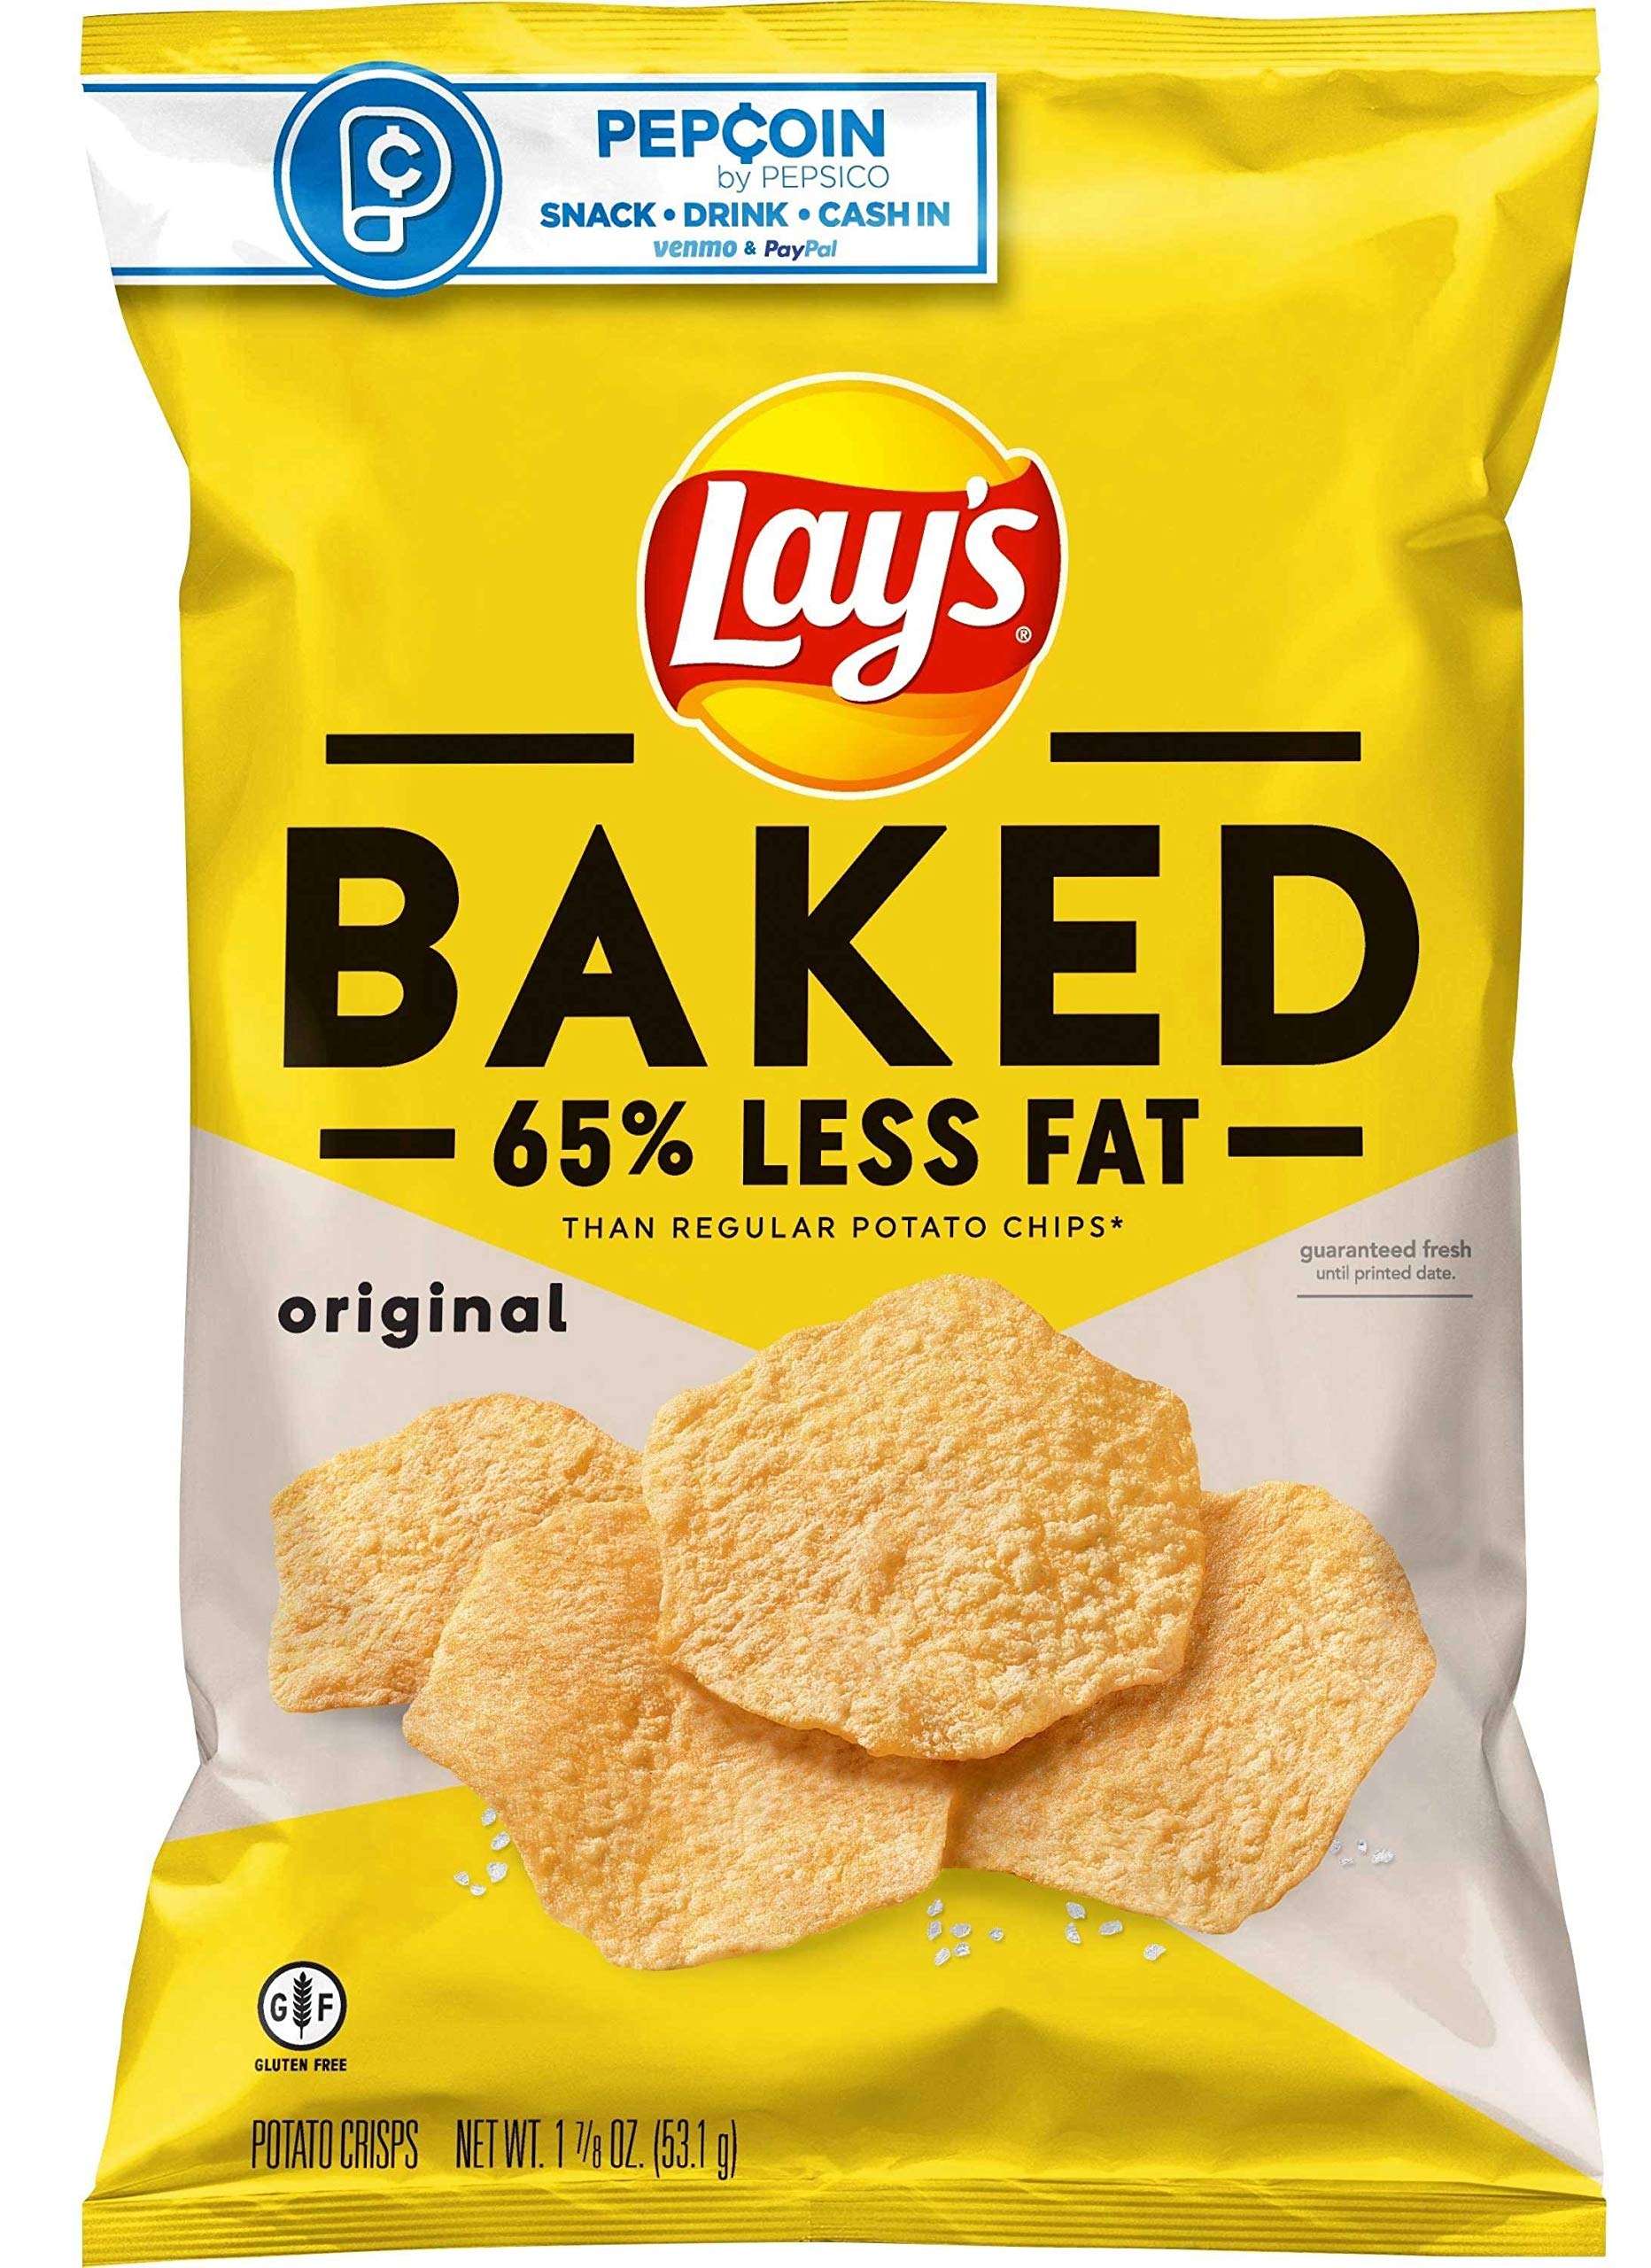
Item Name: Lays Original Baked Potato Crisps, 1.875 Ounce - 24 per case.
Bullet Point: Country of Origin: United States
Product Description: Features: LAYS Baked Original Potato Crisps in a larger size. This size is a great option if you have customers looking for a snack item for multiple people or for multiple occasions. Merchandise on your grab and go display to drive incremental sales.
Value: 45.0
Unit: Fl Oz

Price: 21.86